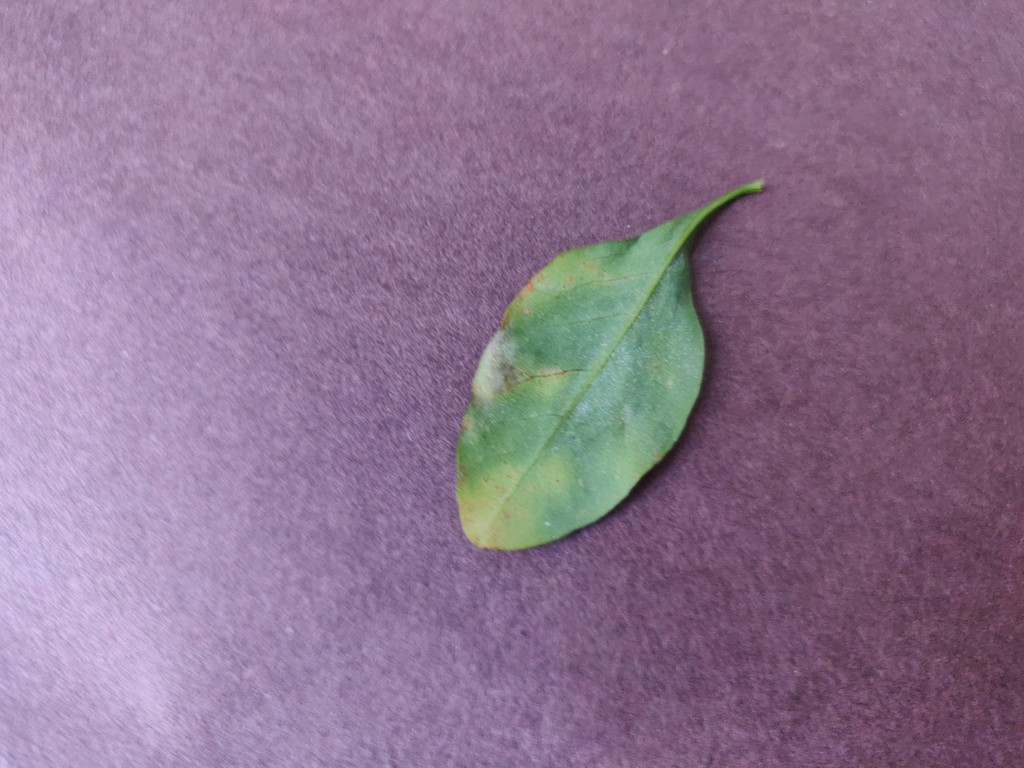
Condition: Unhealthy
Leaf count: single
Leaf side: back